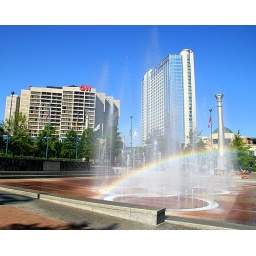
ATL rainbow against blue sky and CNN